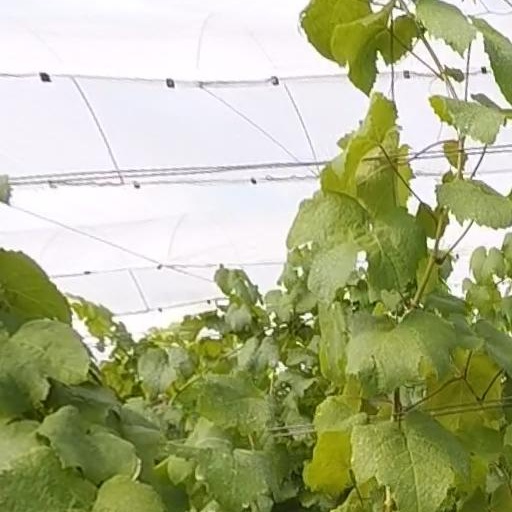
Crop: grape